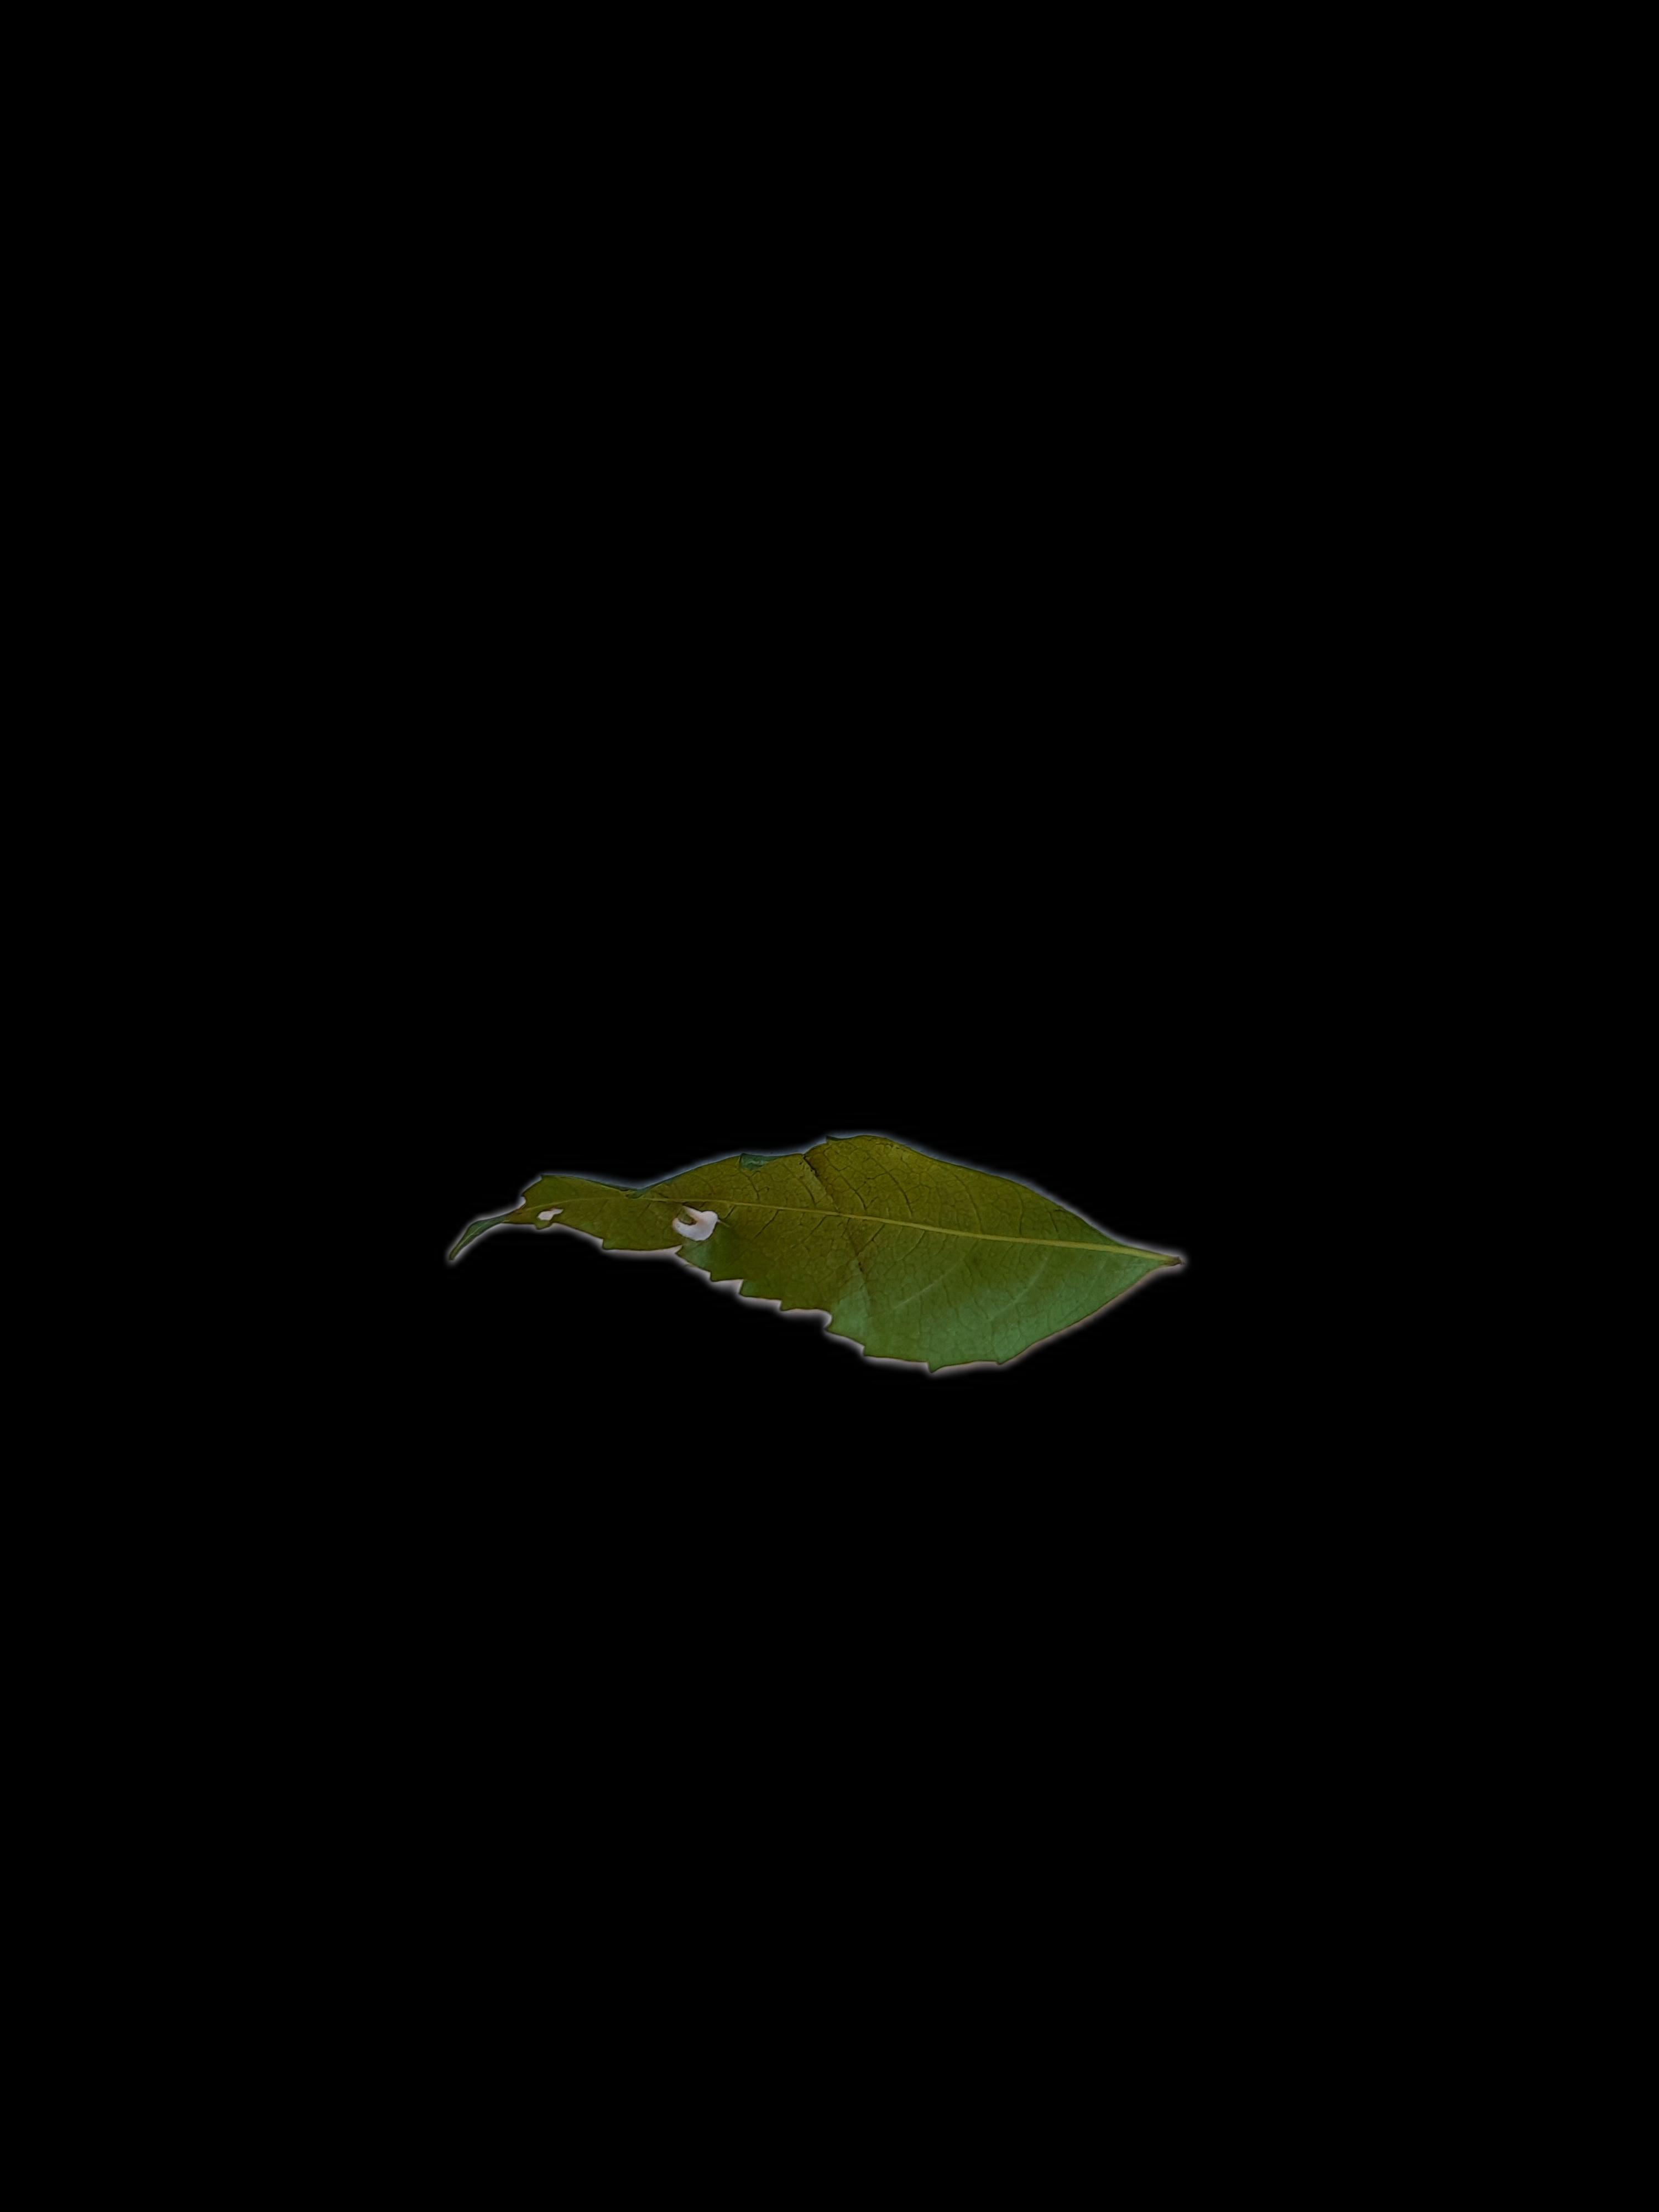
Plant: Neem